Describe the emotion expressed in this image:  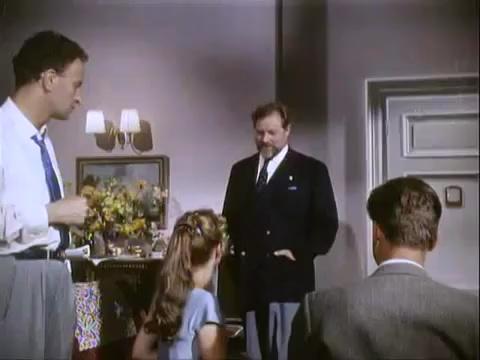
This person displays Suffering, valence and arousal with low intensity.